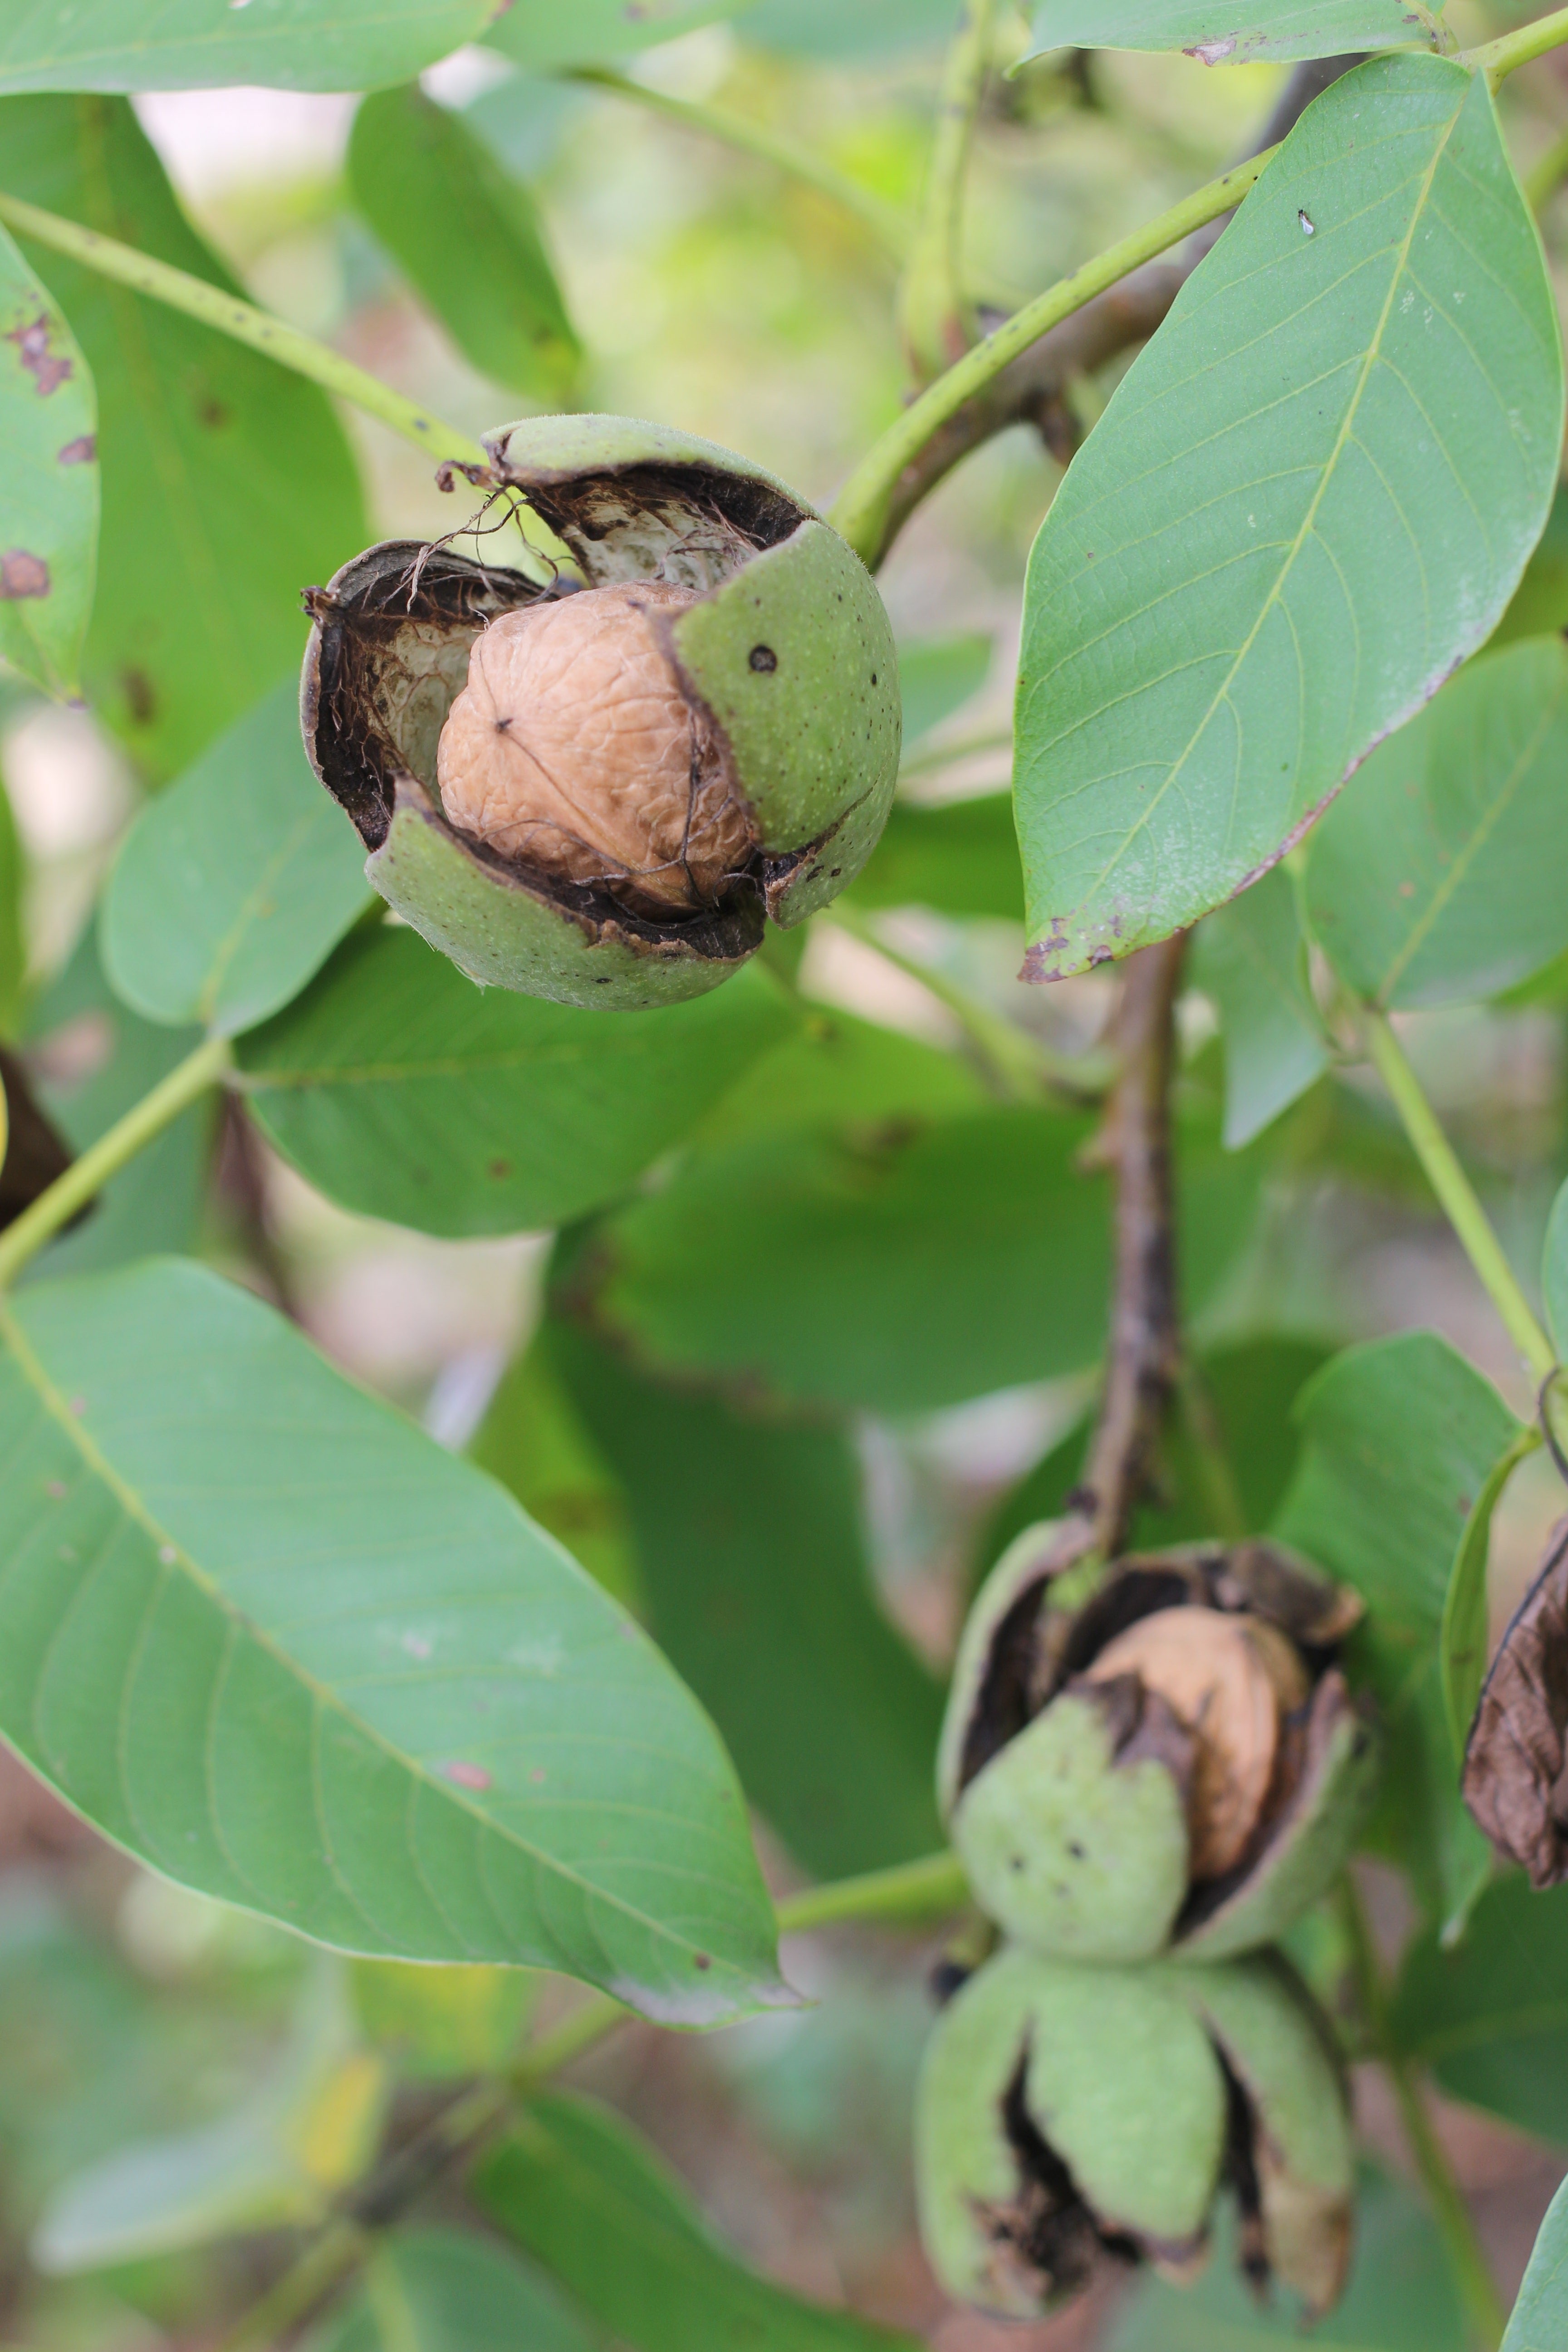
tree, nature, branch, plant, fruit, flower, food, green, greek, harvest, produce, insect, macro, botany, garden, closeup, flora, fauna, invertebrate, walnut, shrub, greens, green leaves, flowering plant, land plant